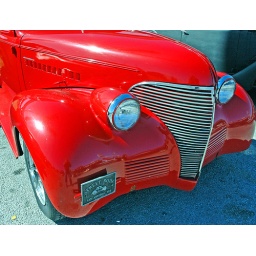
Very red street rod in parking lot of Pigstand in San Antonio